Lafayette Building (Washington, D.C.)

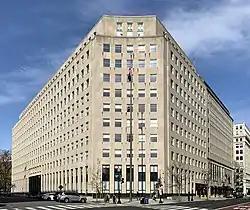
Lafayette Building in 2022

The Lafayette Building, also known as Export-Import Bank Building, is a federal government office building at 811 Vermont Avenue NW in Washington, D.C. Completed in 1940, it was declared a National Historic Landmark in 2005. Its landmark designation was made because it was home to the Reconstruction Finance Corporation, the government arm that financed and oversaw the mobilization of the United States economy during World War II. It is currently home to the Export–Import Bank of the United States and to offices of the United States Department of Veterans Affairs.